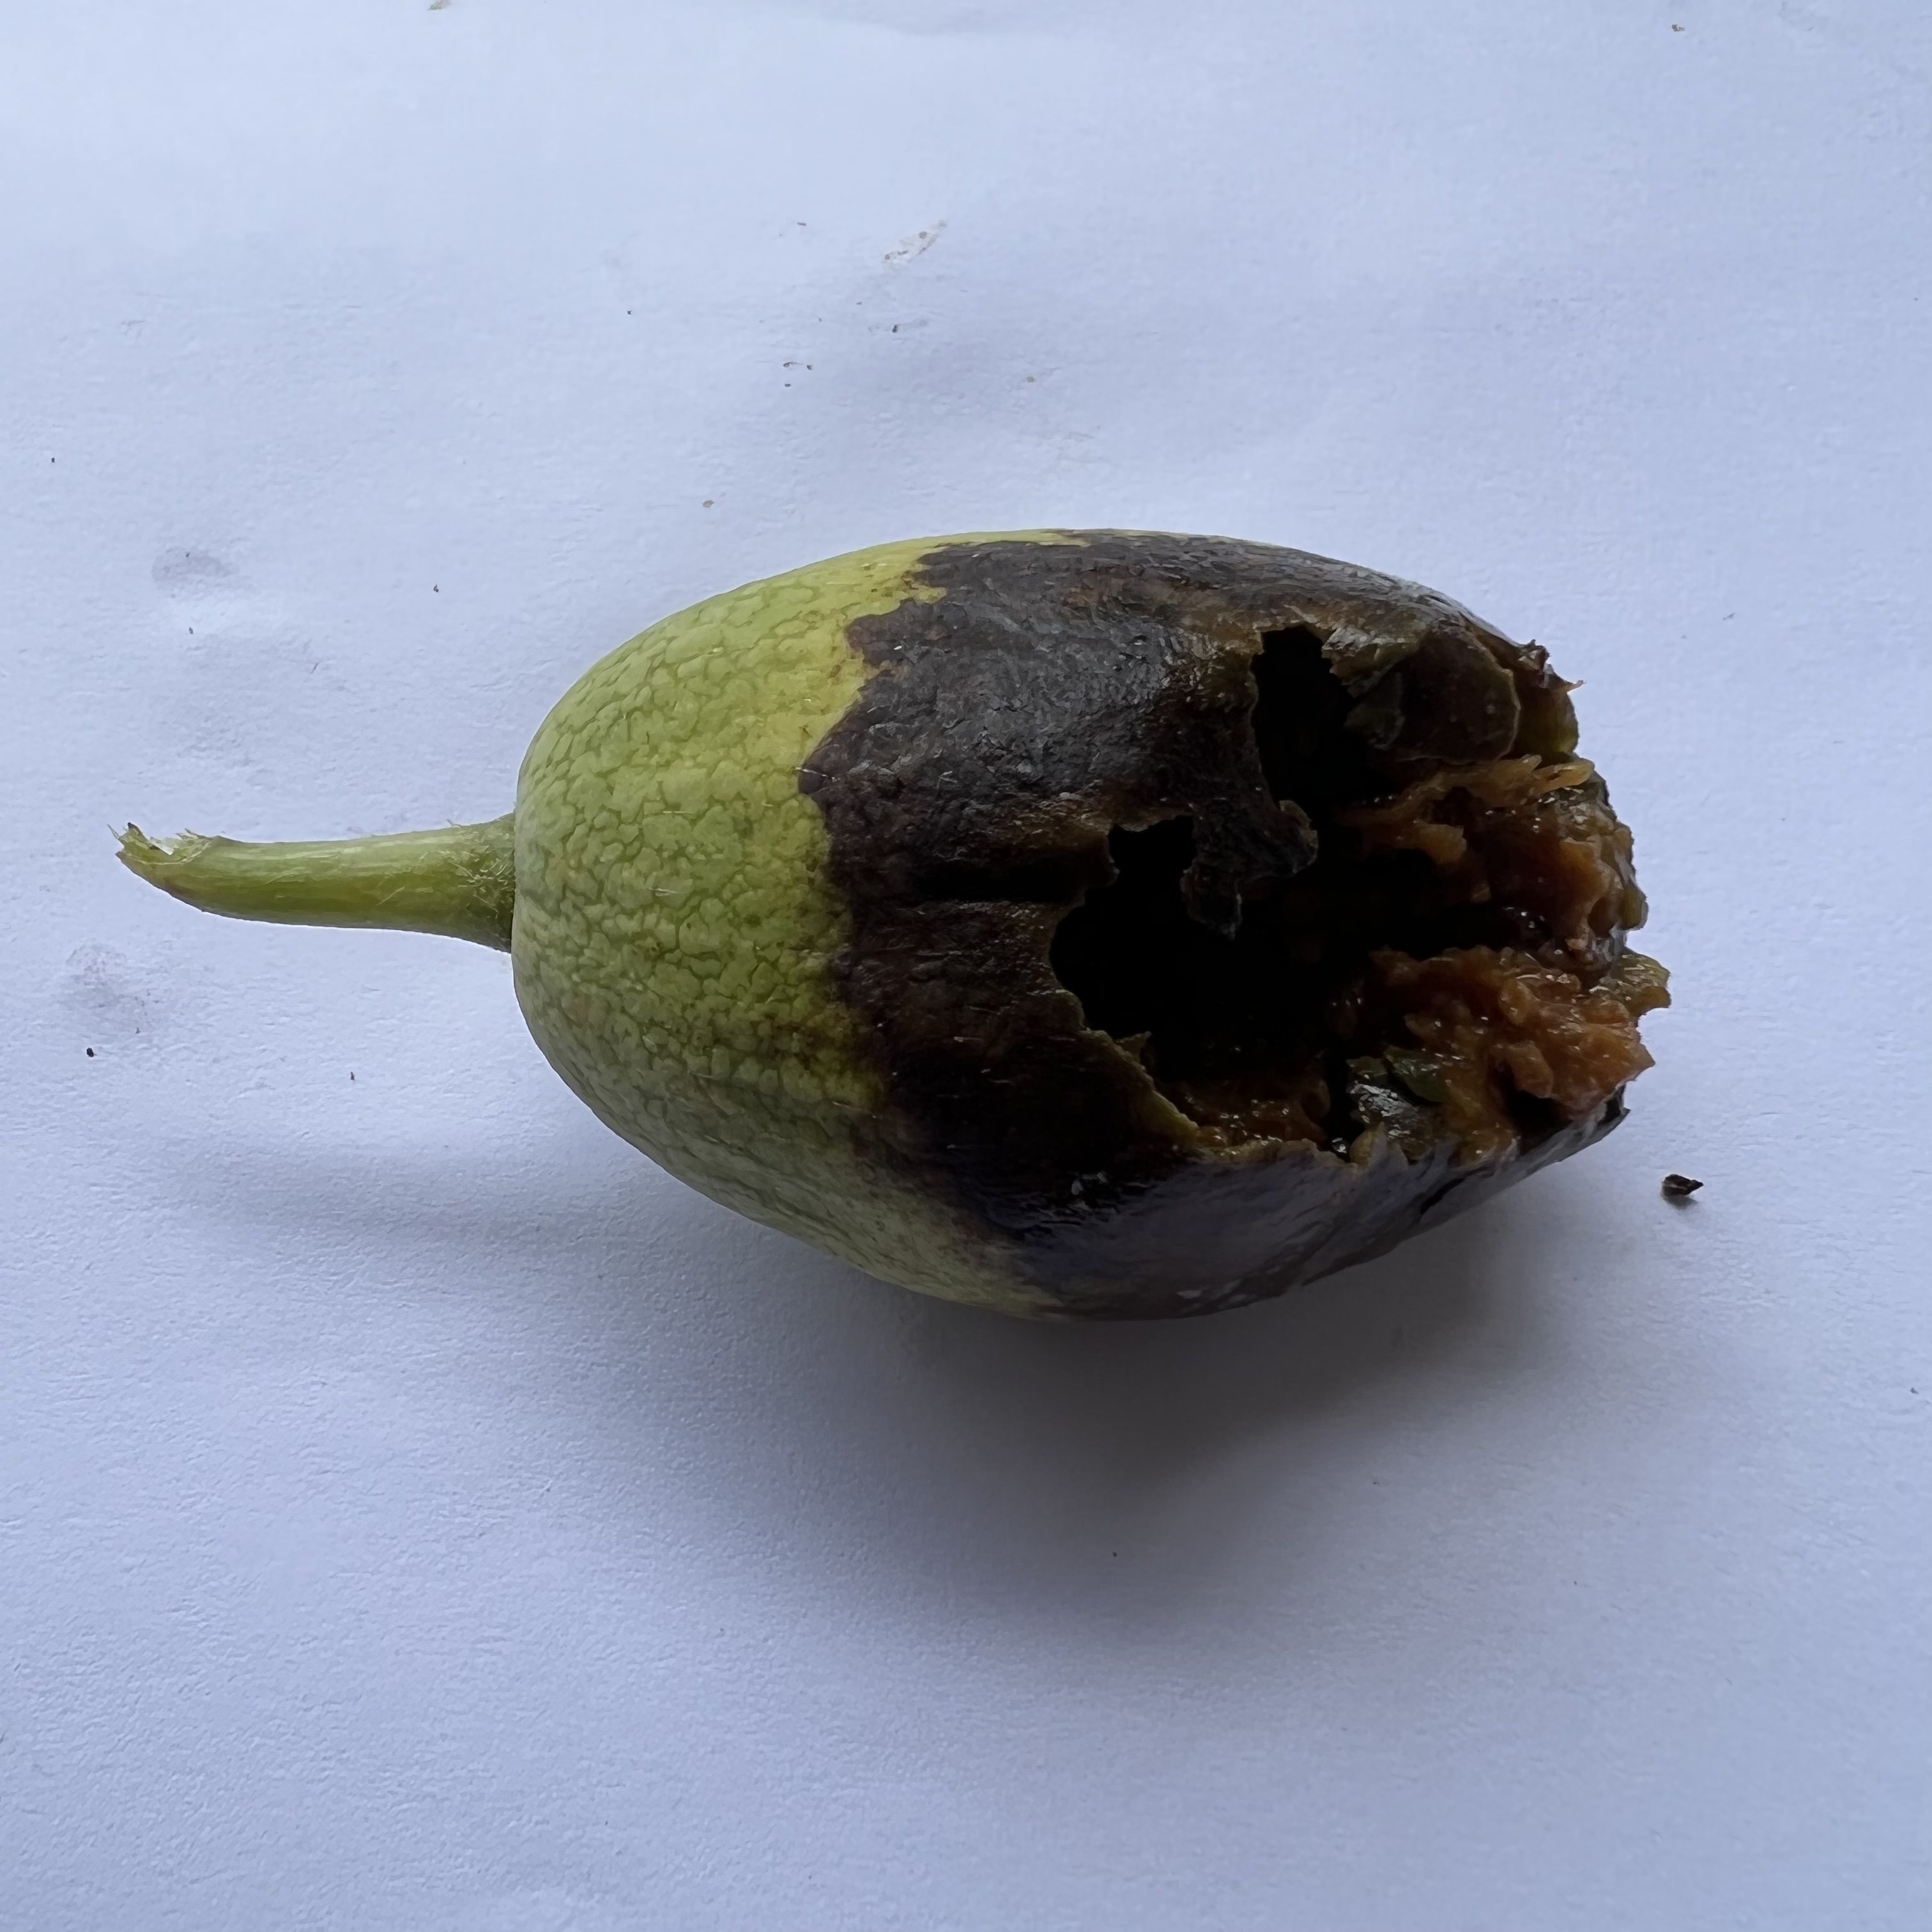
Label: Anthracnose